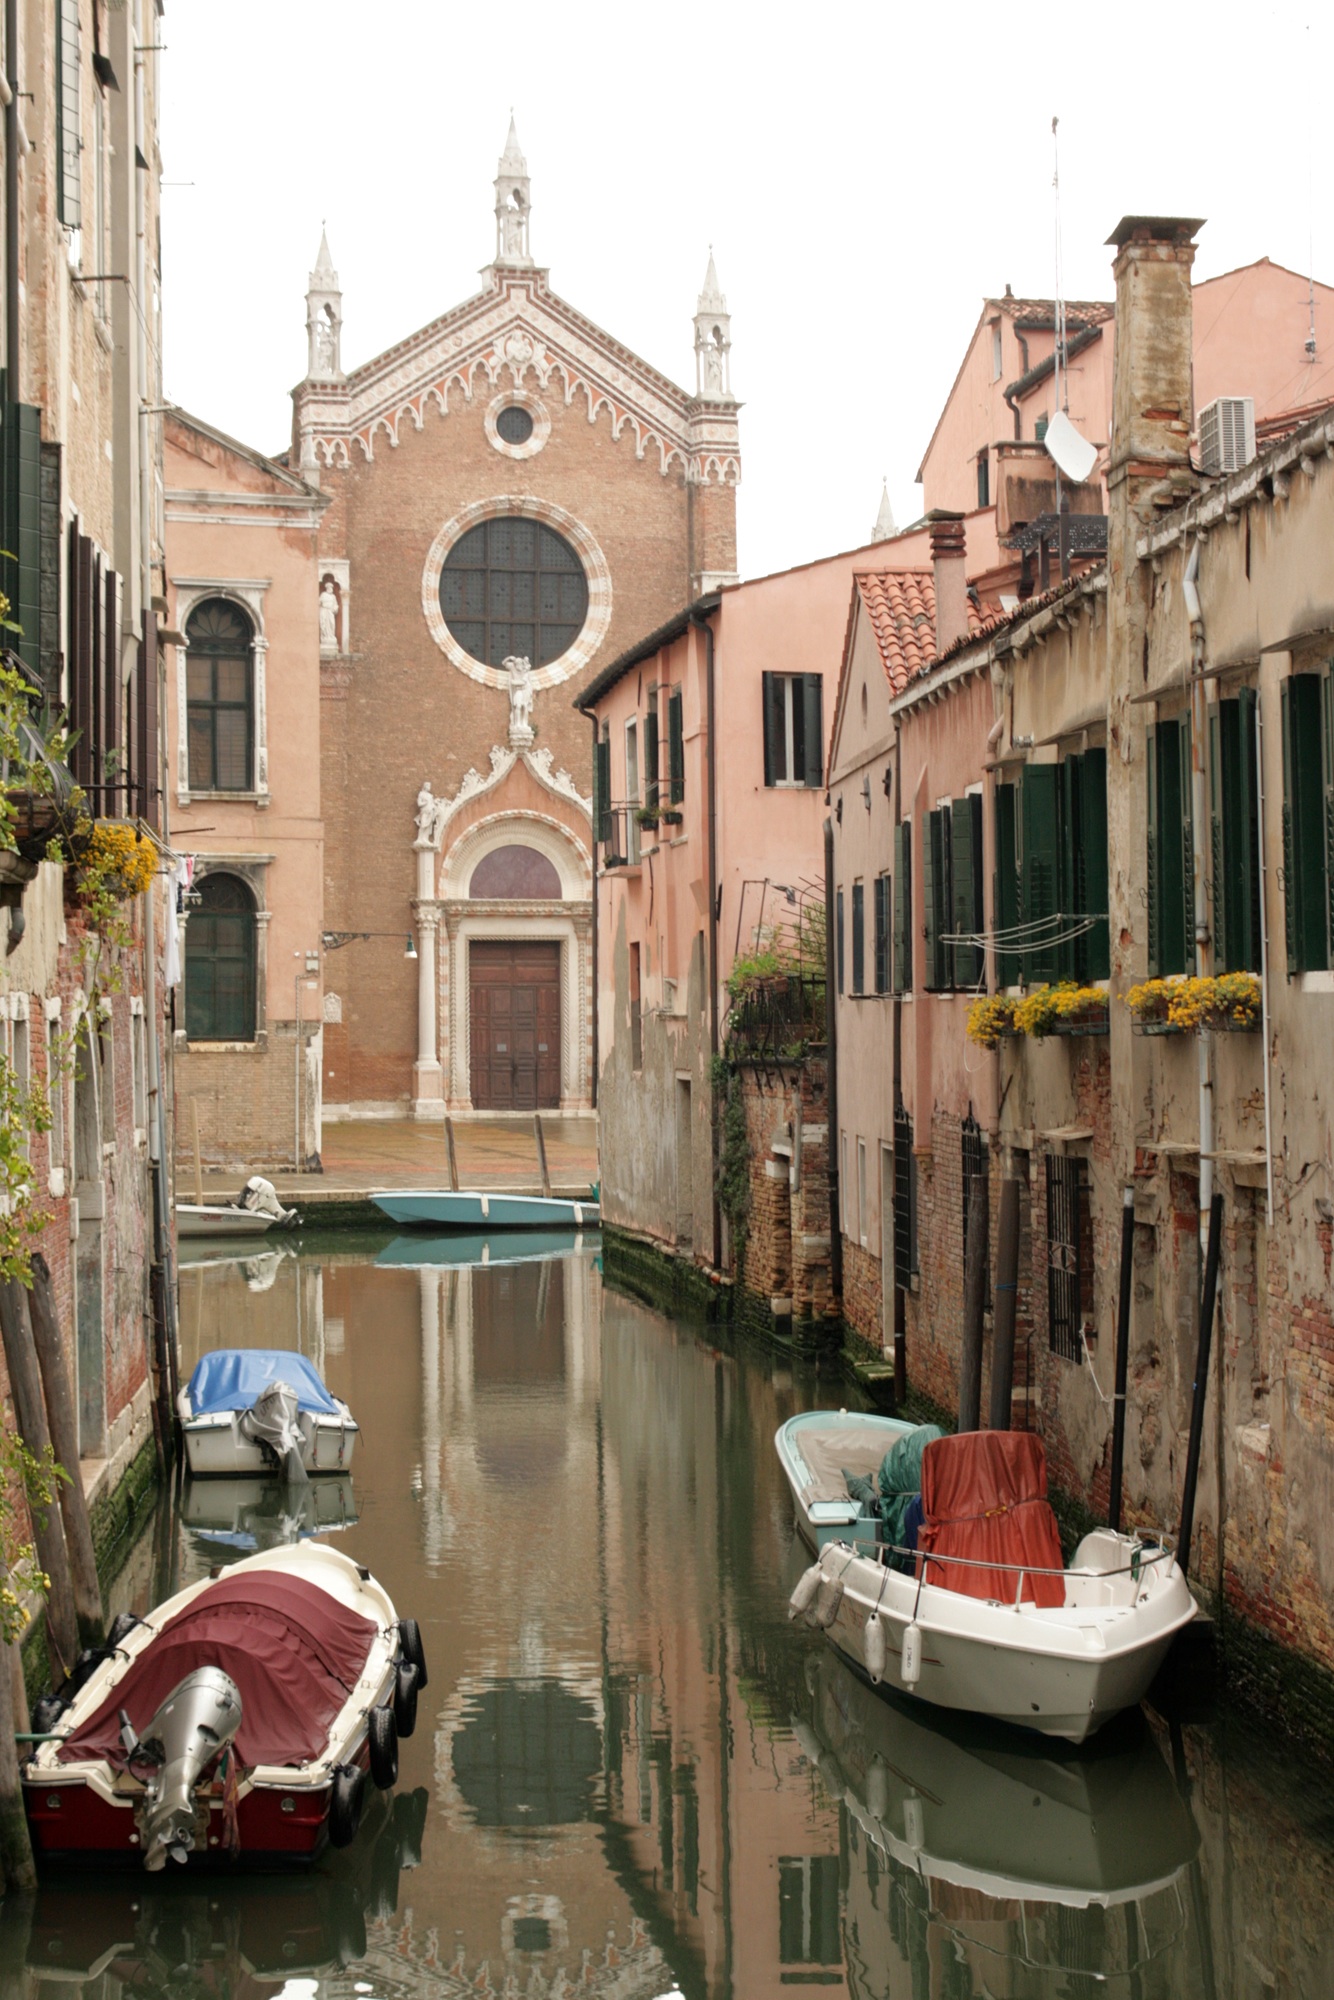
town, canal, facade, waterway, estate, neighbourhood